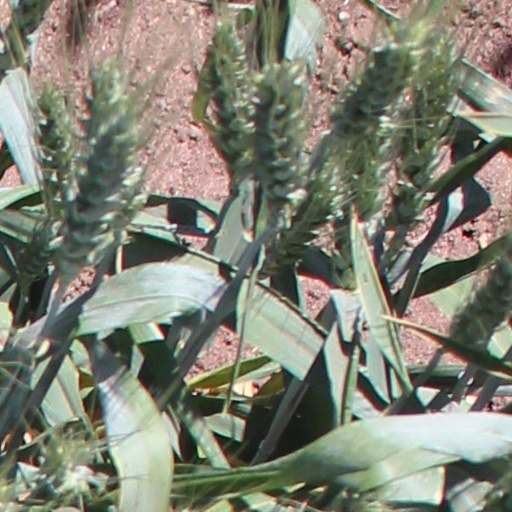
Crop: wheat